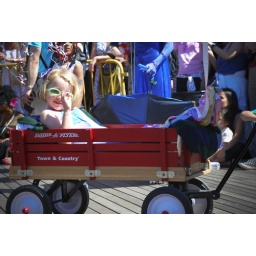
The best seat in the house